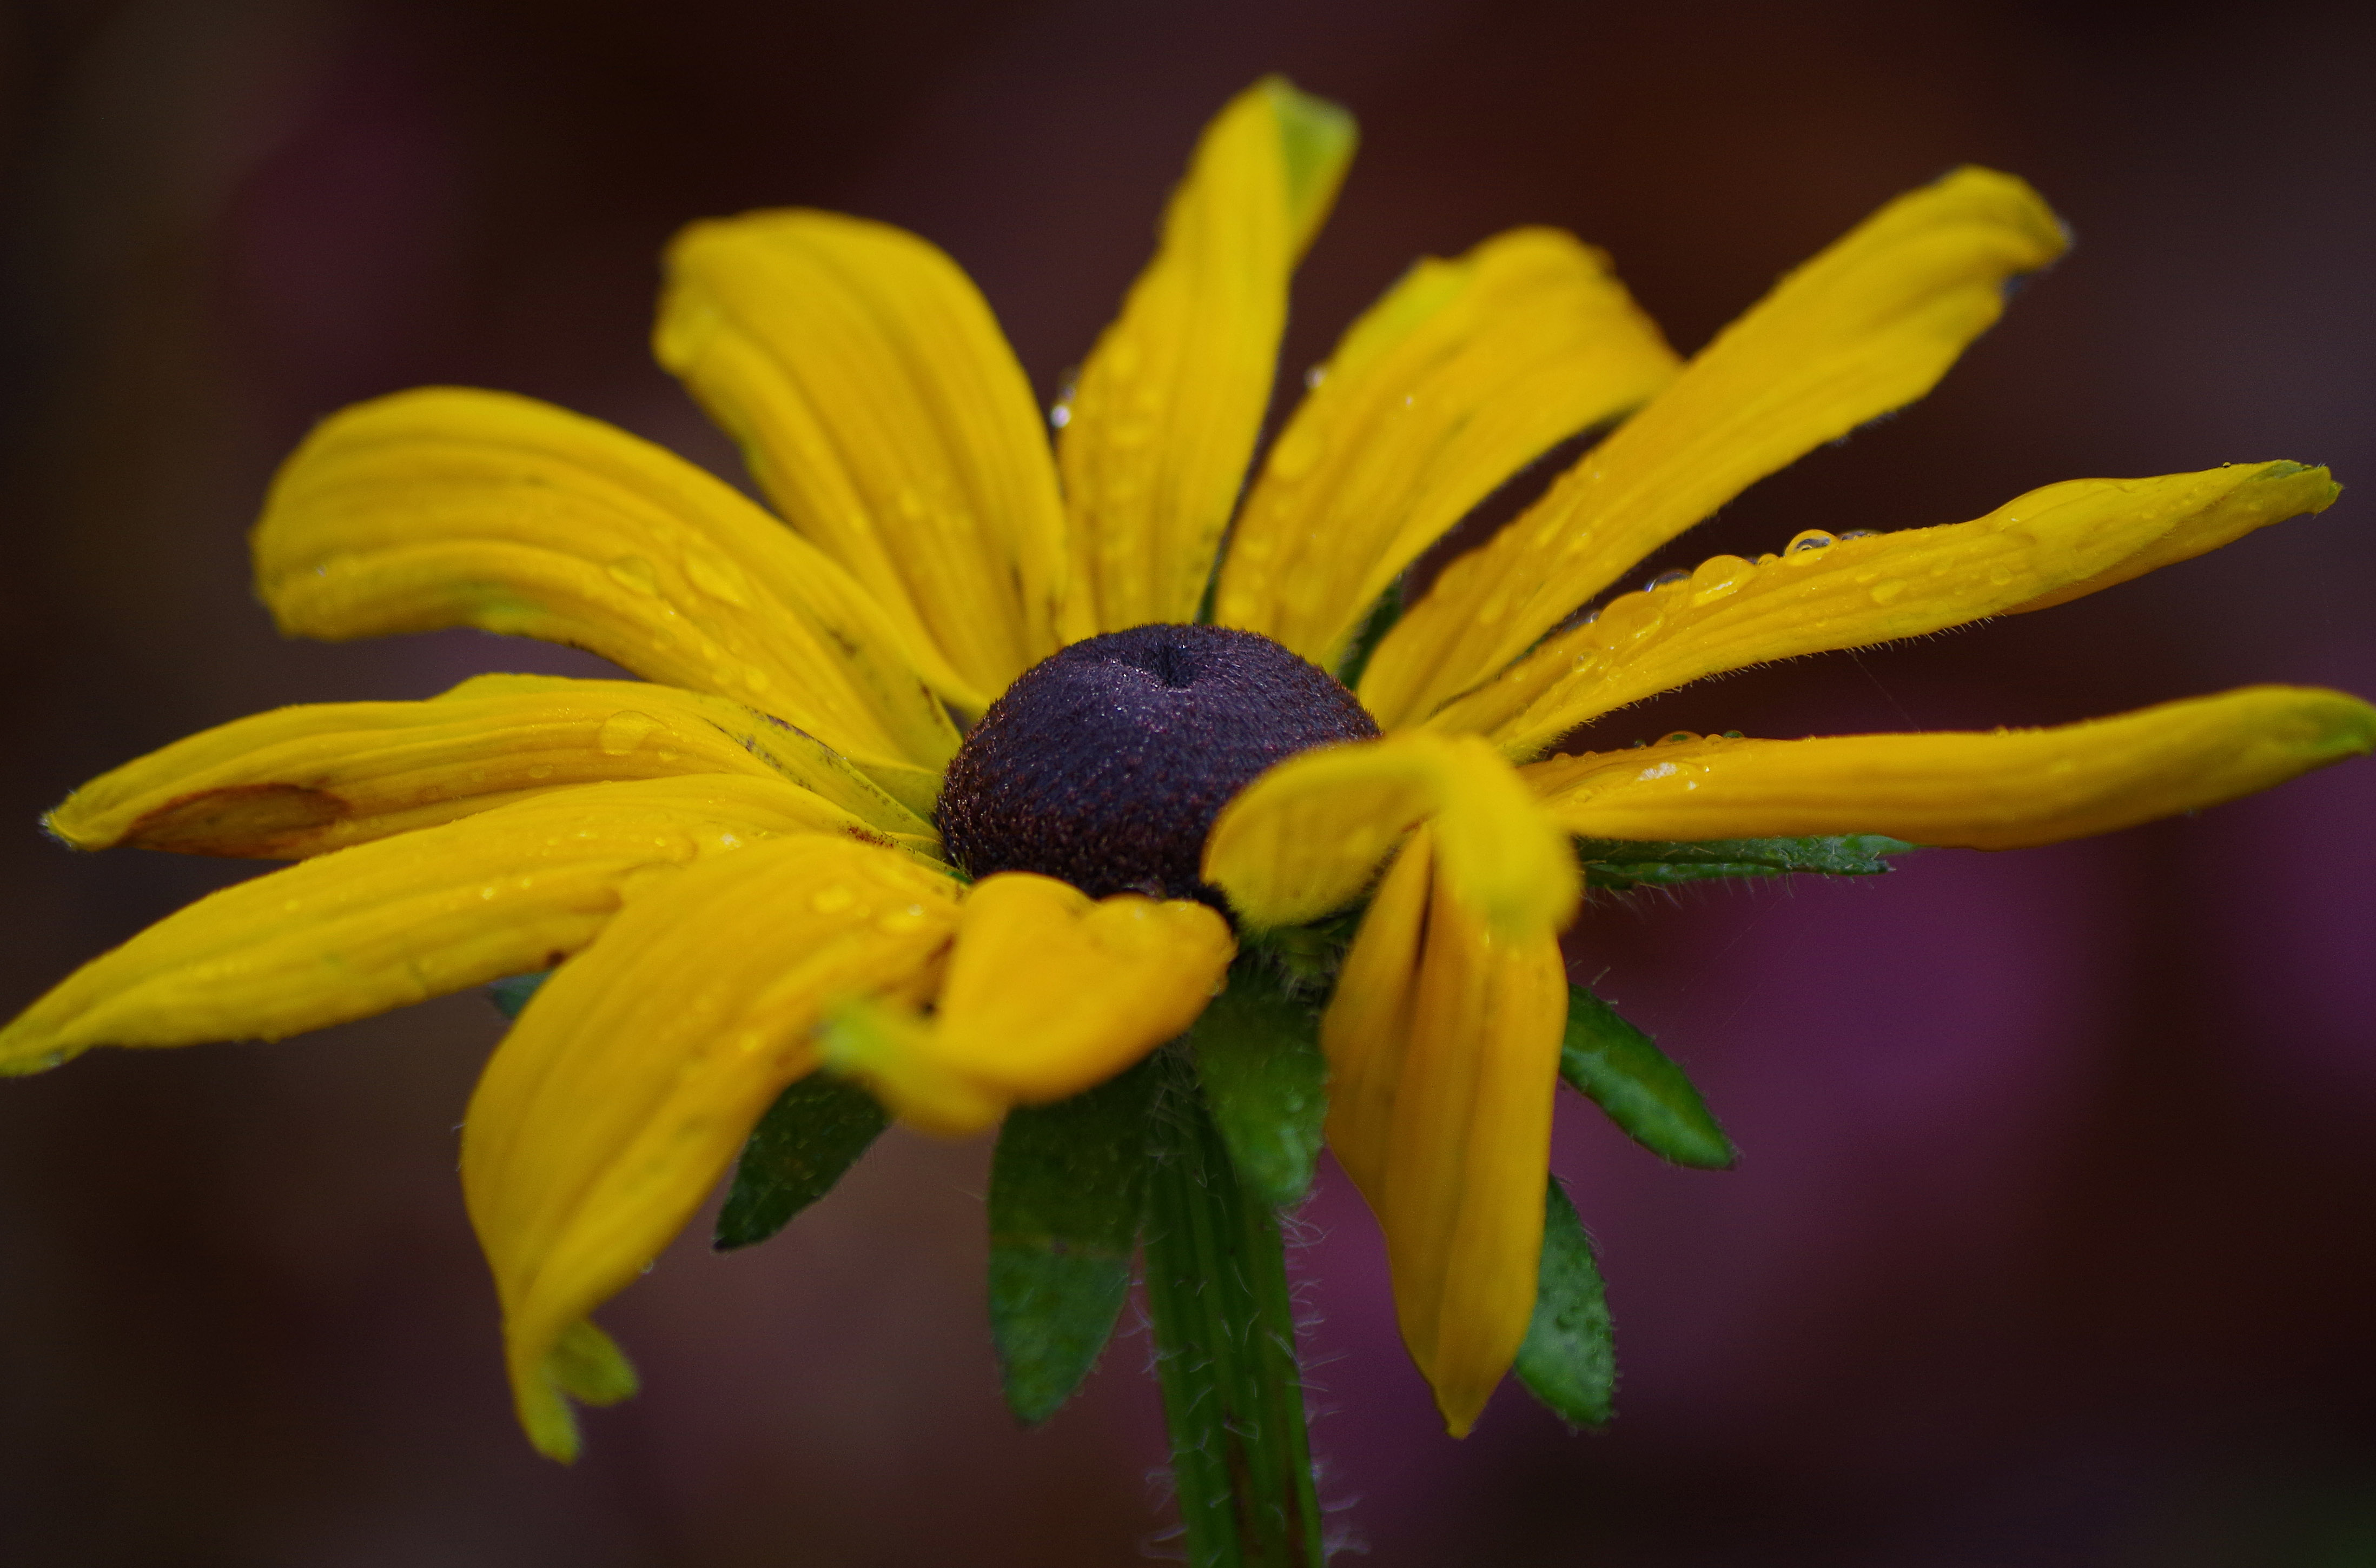
nature, blossom, plant, photography, leaf, flower, petal, green, macro, botany, yellow, flora, wildflower, flowers, close up, naturaleza, flores, ggl1, gaby1, xovesphoto, gphoto, pentaxk30, macro photography, flowering plant, daisy family, plant stem, land plant